Mike Johanns

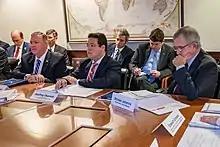
Johanns (right) at a board meeting of the Millennium Challenge Corporation, 2019

In December 2015, President Barack Obama nominated Johanns to be a member of the board of directors of the Millennium Challenge Corporation. This nomination was confirmed by a voice vote of the U.S. Senate in February 2016. In March 2019, President Donald Trump nominated him for a second term on the board.